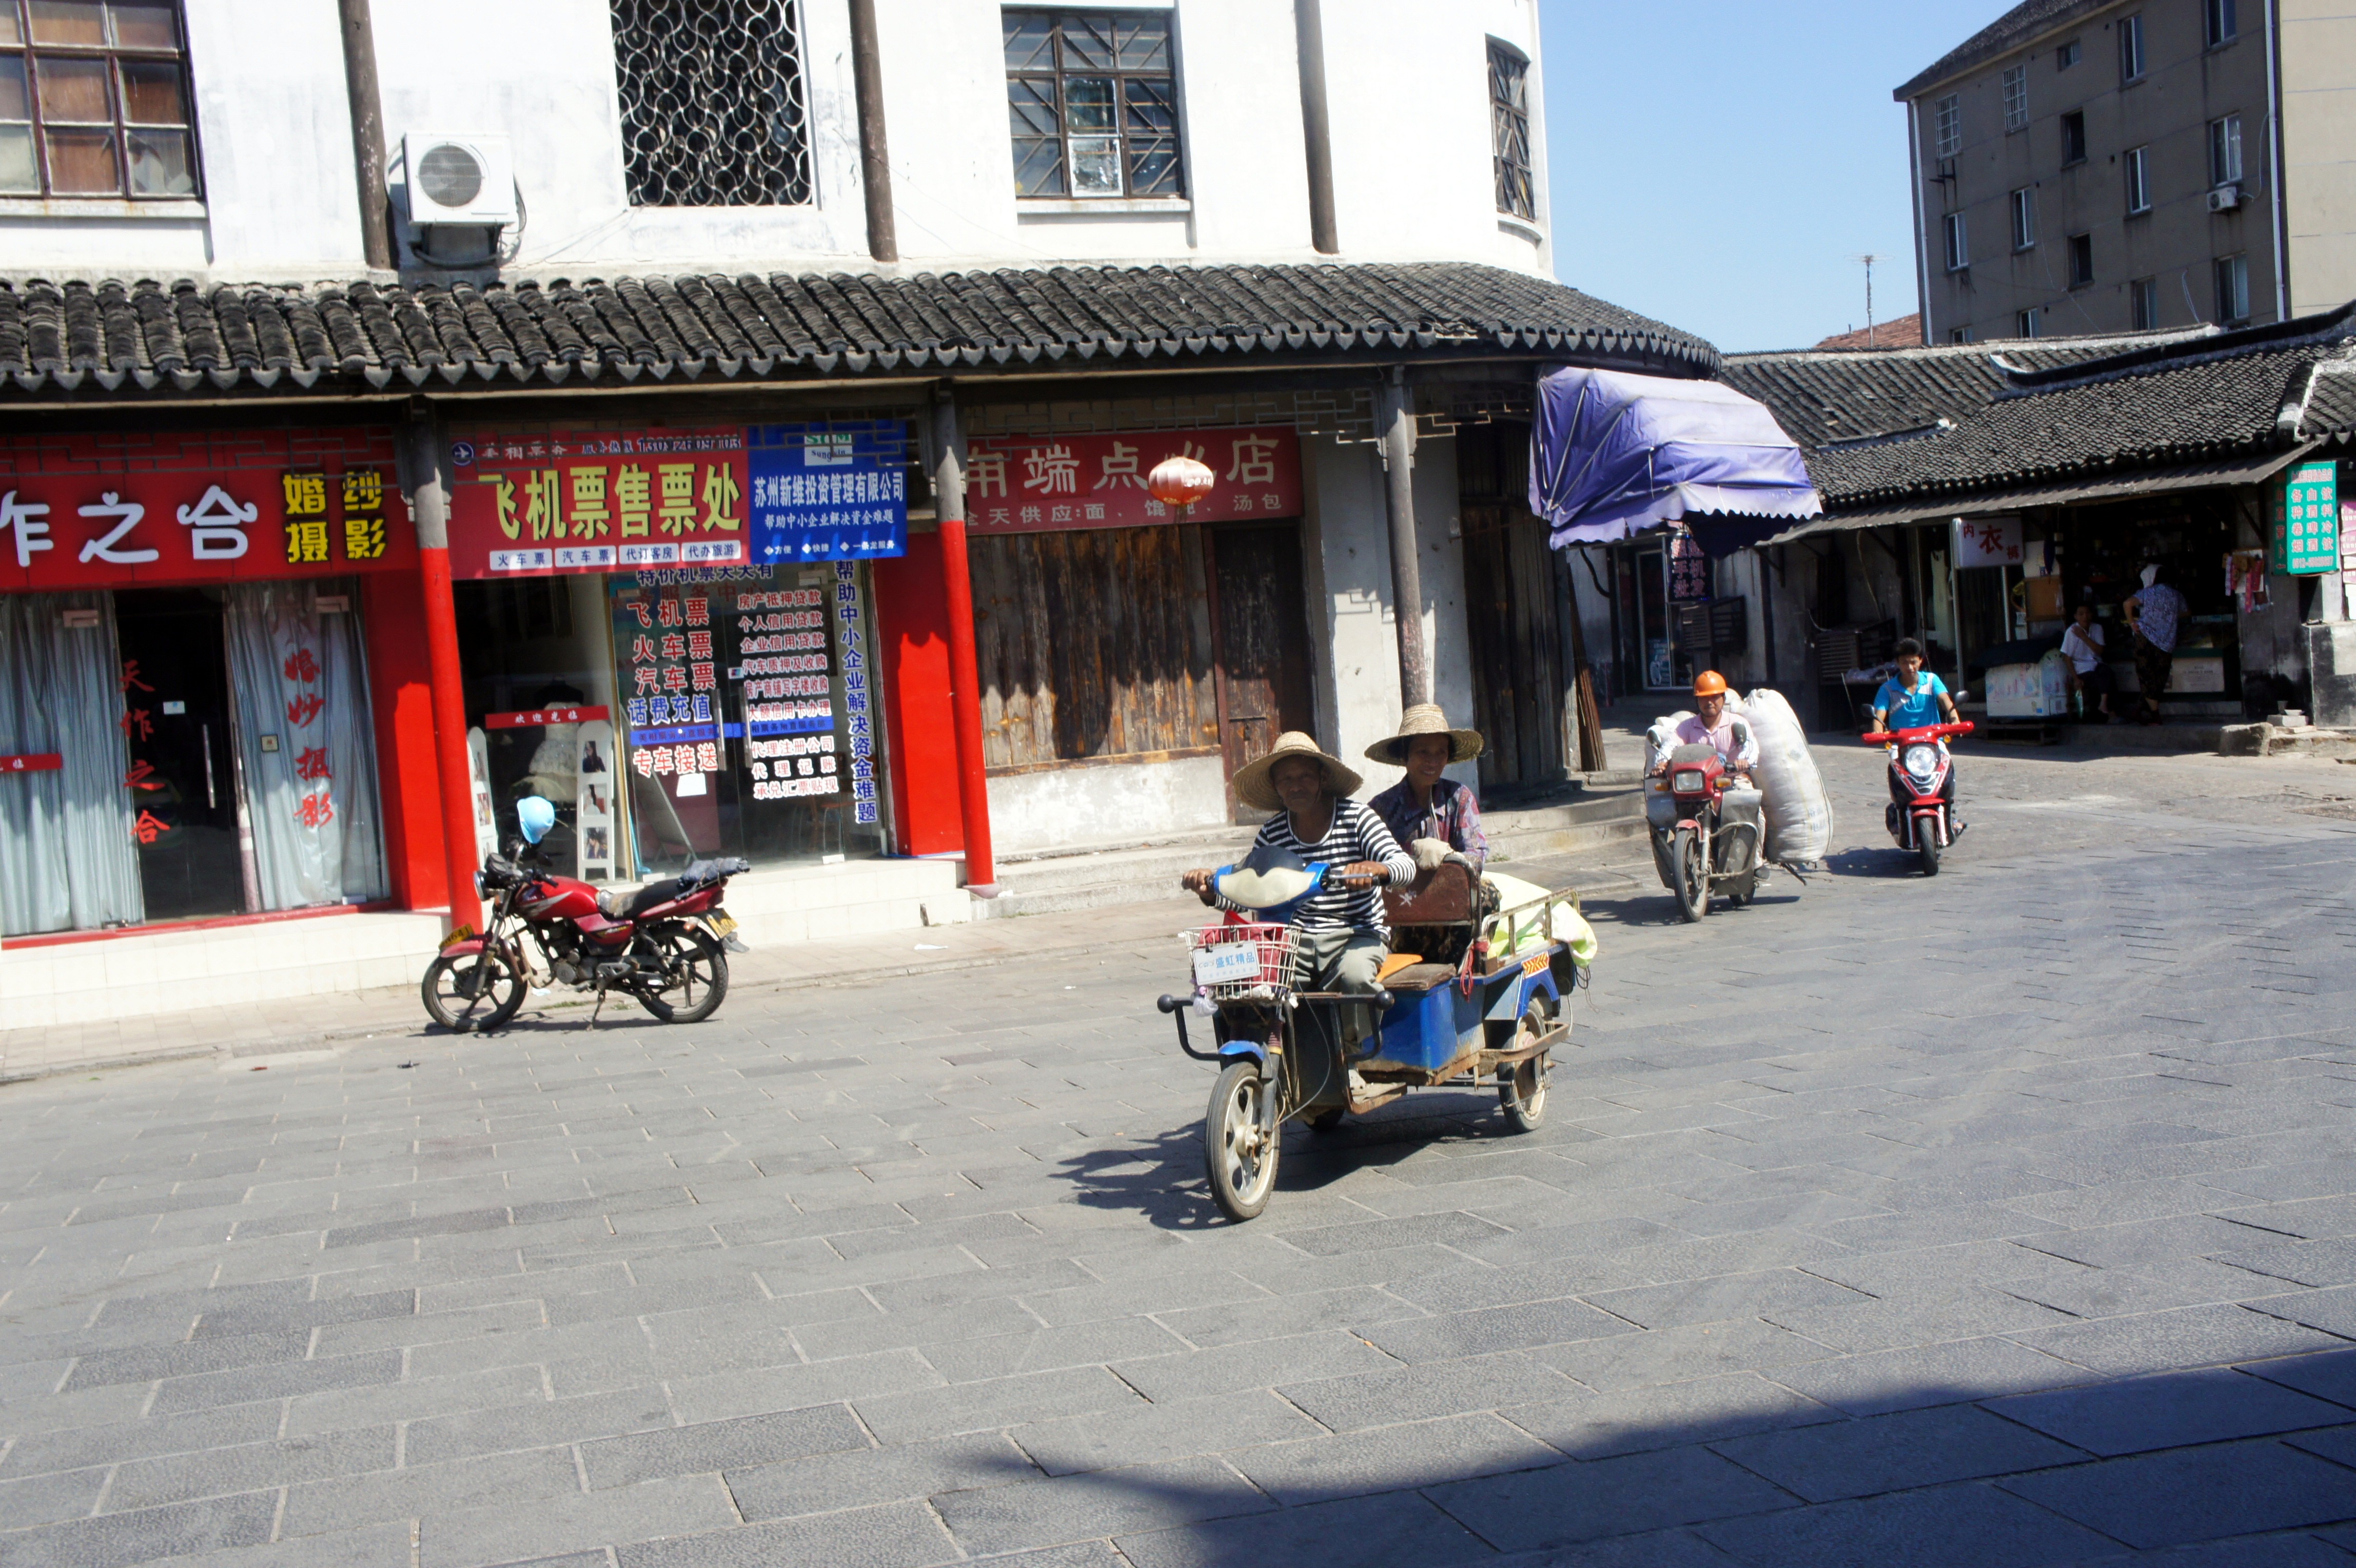
pedestrian, road, street, town, city, downtown, travel, vehicle, tourism, public space, motorcyclist, vacancy, china, tours, human settlement, wife wife